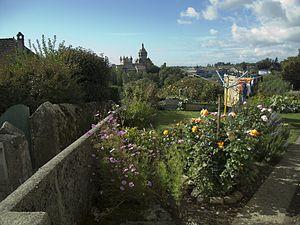
Chigny est une commune suisse du canton de Vaud, située dans le district de Morges.